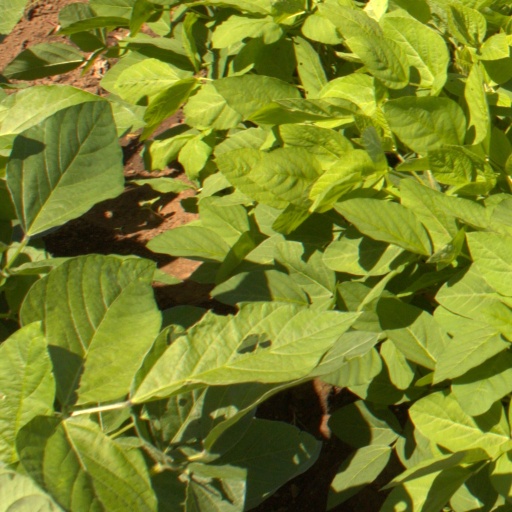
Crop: soybean